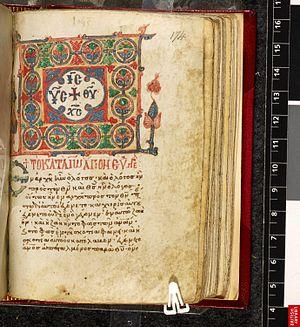
Le groupe de manuscrits du Nouveau Testament grec est composé de ceux écrits sur parchemin en lettres minuscules. Ces parchemins ont tous été réalisés entre le IXᵉ et le XVᵉ siècle. Le nombre de ces manuscrits existant est estimé à plus de 2911.